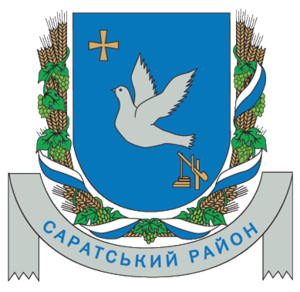
Le raïon de Sarata est une subdivision administrative de l'Ukraine, située dans l'oblast d'Odessa et dans la région historique du Boudjak. Le centre administratif est situé à Sarata.